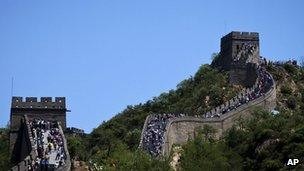
Landmark: Great Wall of China